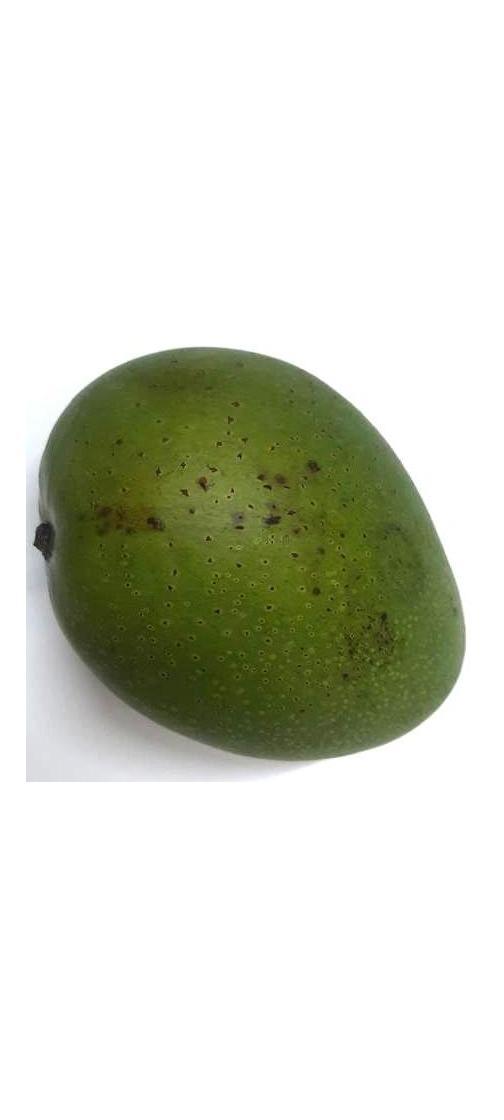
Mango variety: Ashshina Zhinuk